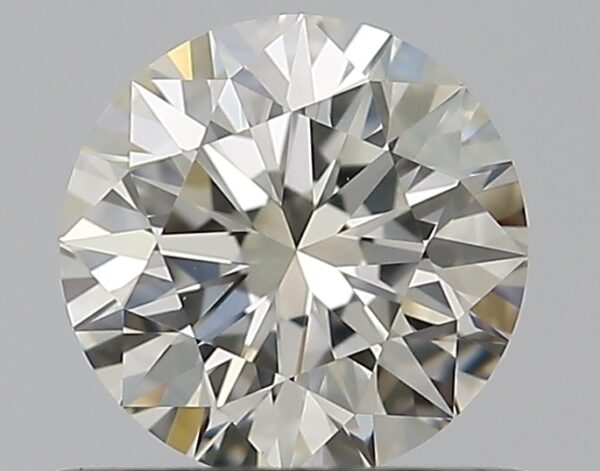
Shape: round
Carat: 0.53
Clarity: VS1
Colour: K
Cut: EX
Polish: EX
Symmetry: EX
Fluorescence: ST
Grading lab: GIA
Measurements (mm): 5.19 x 5.23 x 3.26